John Singer Sargent

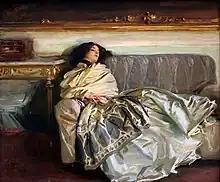
"Nonchaloir (Repose)", 1911. The model is Rose-Marie Ormond Michel, Sargent's niece.

Sargent spent much time painting outdoors in the English countryside when not in his studio. On a visit to Monet at Giverny in 1885, Sargent painted one of his most Impressionistic portraits, of Monet at work painting outdoors with his new bride nearby. Sargent is usually not thought of as an Impressionist painter, but he sometimes used impressionistic techniques to great effect. His "Claude Monet Painting at the Edge of a Wood" is rendered in his own version of the Impressionist style. In the 1880s, he attended the Impressionist exhibitions and he began to paint outdoors in the "plein-air" manner after that visit to Monet. Sargent purchased four Monet works for his personal collection during that time.